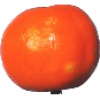
Label: clementine